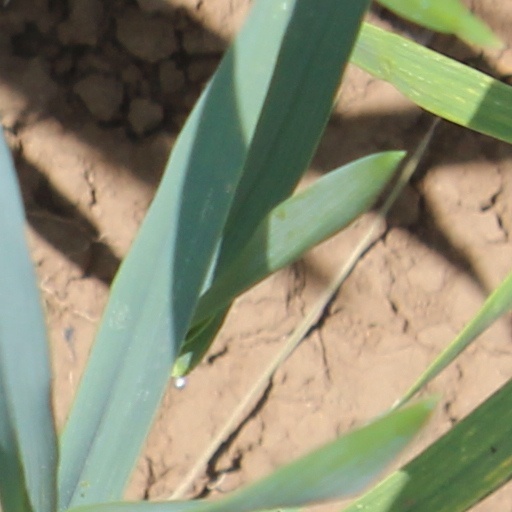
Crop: wheat